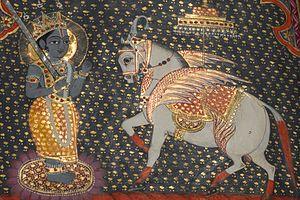
Kalkî ou Kalkin est le dernier avatar du dieu Vishnou, dans l'hindouisme. C'est un avatar « à venir » à la fin du temps de Kali Yuga inclus dans le Mahayuga général. D'après les textes religieux conservés dans les Puranas, Kalkî sera un homme à tête de cheval ou montera un cheval blanc et portera une épée flamboyante, pour combattre les danava tout en protégeant les brahmanes. Il est un signe avant-coureur de la fin du monde selon l'eschatologie hindoue. Il clôturera le Kali Yuga, l'âge sombre, et inaugurera le Satya Yuga, l'âge de la pureté. Sri Aurobindo voit en l'avatar Kalkî un symbole du développement spirituel de l'être humain.